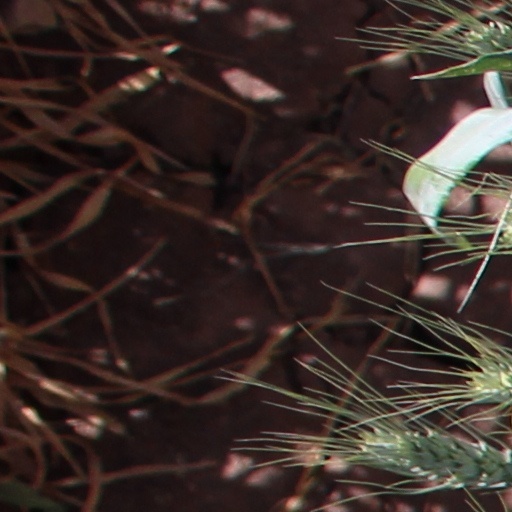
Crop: wheat